Dolores (artists' model)

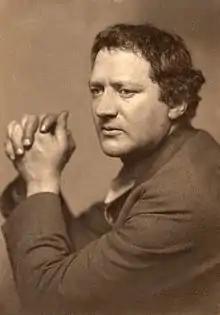
Jacob Epstein in 1916.

Dolores first modelled for Jacob Epstein in 1921, and moved in with him and his wife Margaret at Guilford Street in 1922. She stayed until 1925 and Epstein made six studies of her. Margaret Epstein was trying to end her husband's affair with Kathleen Garman, who eventually became his second wife, by encouraging him into affairs with other women but although Epstein found Dolores beautiful, he apparently had no romantic interest in her. The Epsteins were generous to Dolores, paying for everything, to keep her from leaving. She became, in her own words, "a happy prisoner in Guilford Street" and it was the association with Epstein, who was frequently in the papers, combined with her own talent for self-promotion, that made Dolores famous.